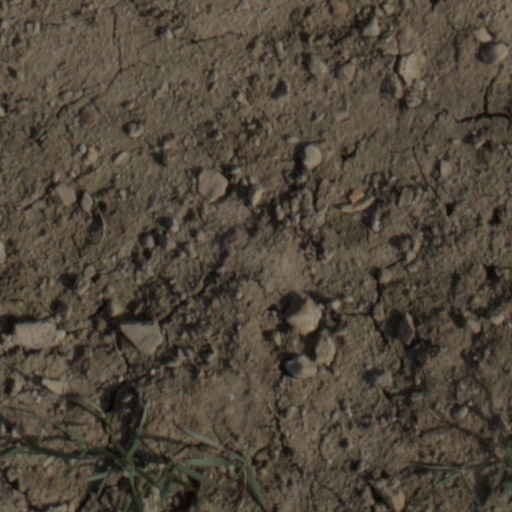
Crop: wheat